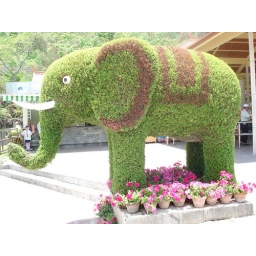
Another elephant made by green plants